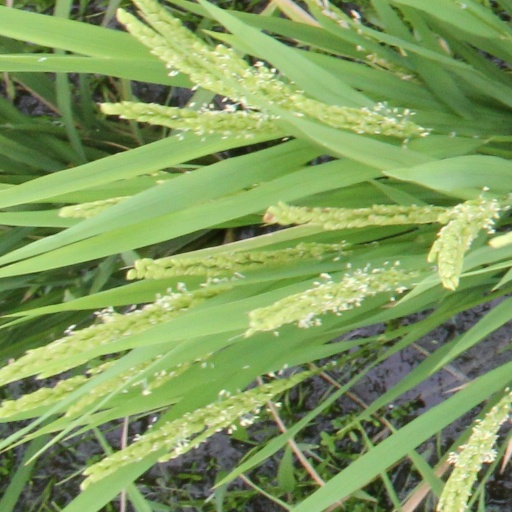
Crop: rice